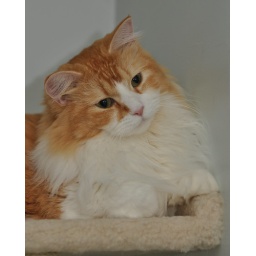
Lucy in her cat tree trying to figure out my autofocus assist light which was reflecting off the wall.